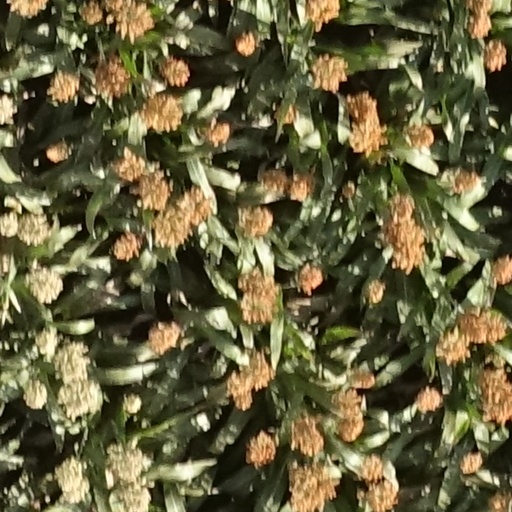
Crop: sorghum